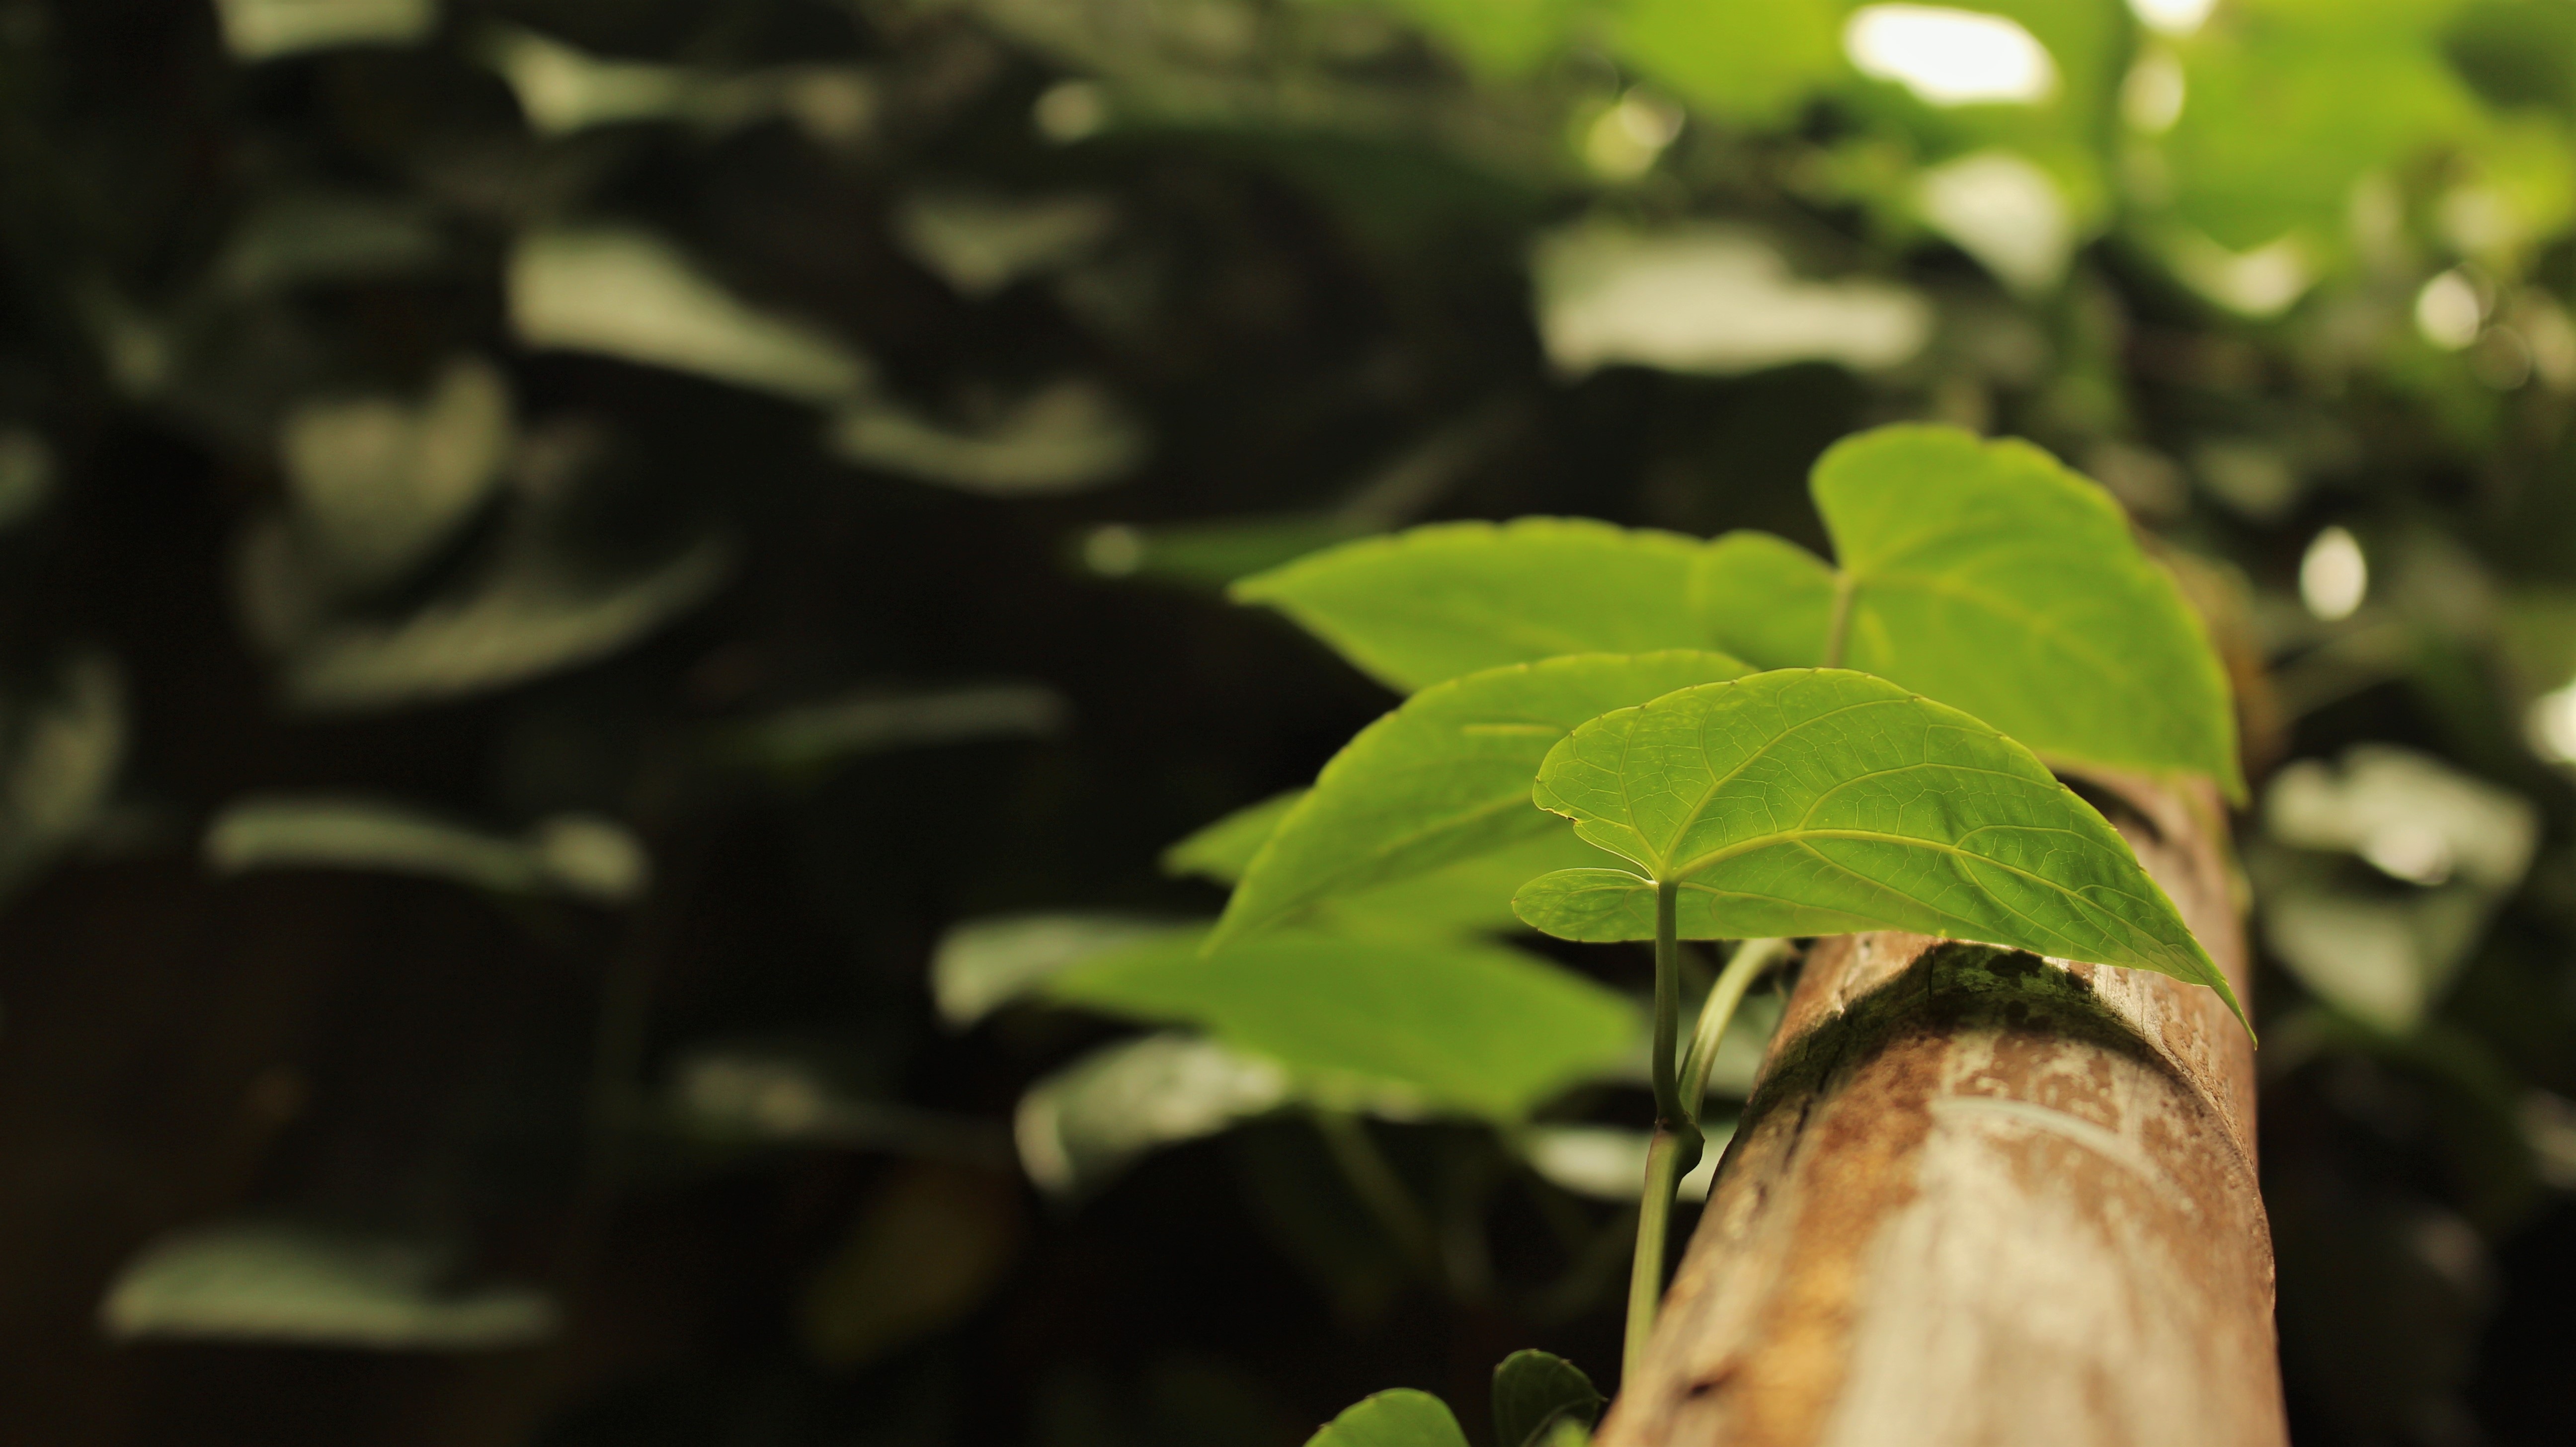
tree, nature, forest, grass, branch, light, plant, sunlight, leaf, fall, flower, summer, green, jungle, color, autumn, botany, flora, close up, leaves, shrub, rainforest, organic, macro photography, plant stem, woody plant